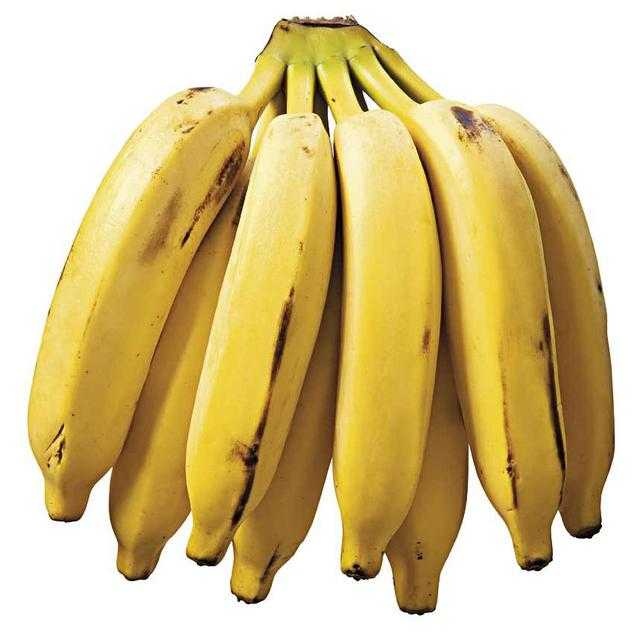
Label: Banana